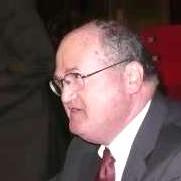
Age: 61